Tatyana Dronina

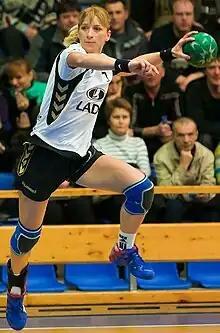

Tatyana Nikolayevna Dronina (born 16 November 1978) is a Russian team handball player, playing for the club Zvezda Zvenigorod and for the Russian women's national handball team.